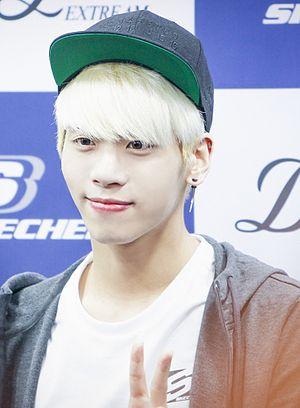
Kim Jong-hyun, avec pour nom de scène Jonghyun, est un chanteur, danseur, parolier, écrivain et animateur de radio sud-coréen, né le 8 avril 1990 à Séoul et mort le 18 décembre 2017 dans la même ville. De 2008 jusqu'à son décès, il est le chanteur principal du boys band sud-coréen SHINee ainsi que du groupe SM The Ballad aux côtés de Taeyeon. De janvier 2014 à avril 2017, il a été animateur radio chaque soir de minuit à 2 h du matin sur l'émission Blue Night.